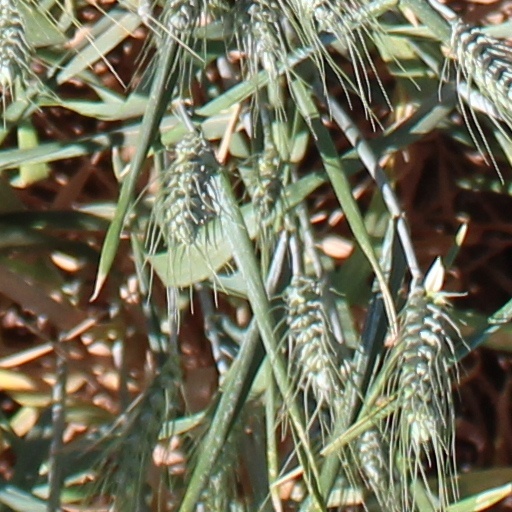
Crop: wheat